Exodus (1960 film)

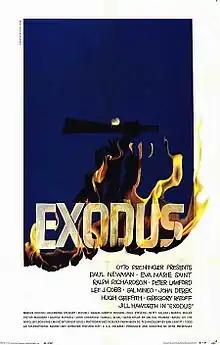
Theatrical release poster by Saul Bass

Exodus is a 1960 American epic historical drama film about the founding of the State of Israel. Produced and directed by Otto Preminger, the screenplay was adapted by Dalton Trumbo from the 1958 novel of the same name by Leon Uris. The film stars an ensemble cast including Paul Newman, Eva Marie Saint, Ralph Richardson, Peter Lawford, Lee J. Cobb, Sal Mineo, John Derek and George Maharis. The film's soundtrack music was written by Ernest Gold.